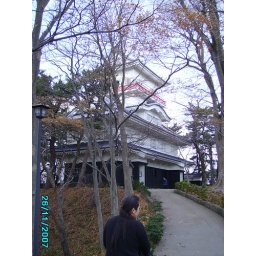
The tower in the inner castle has been recreated as Akita-jo was destroyed by fire.